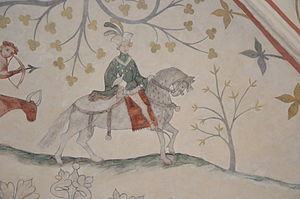
Middelalderens klædehistorie i Danmark / Produktion / Tekstiltyper
Kalkmaleri fra Højby Kirke